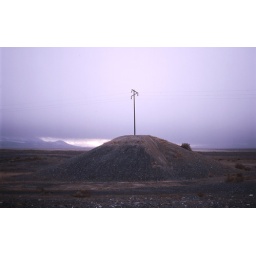
telephone pole near cargill salt